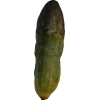
Label: cucumber